Fall River Entrance Historic District

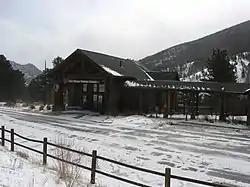
Fall River Visitor Center

The Fall River Entrance Historic District in Rocky Mountain National Park preserves an area of park administration buildings and employee residences built in the National Park Service Rustic style. The area is close to Estes Park, Colorado, at the original primary entrance to the east side of the park. The area includes the Bighorn Ranger Station, several houses, and some utility buildings. The buildings were designed in the 1920s and 1930s by the National Park Service Branch of Plans and Designs. Many of the 1930s buildings were built by Civilian Conservation Corps labor.